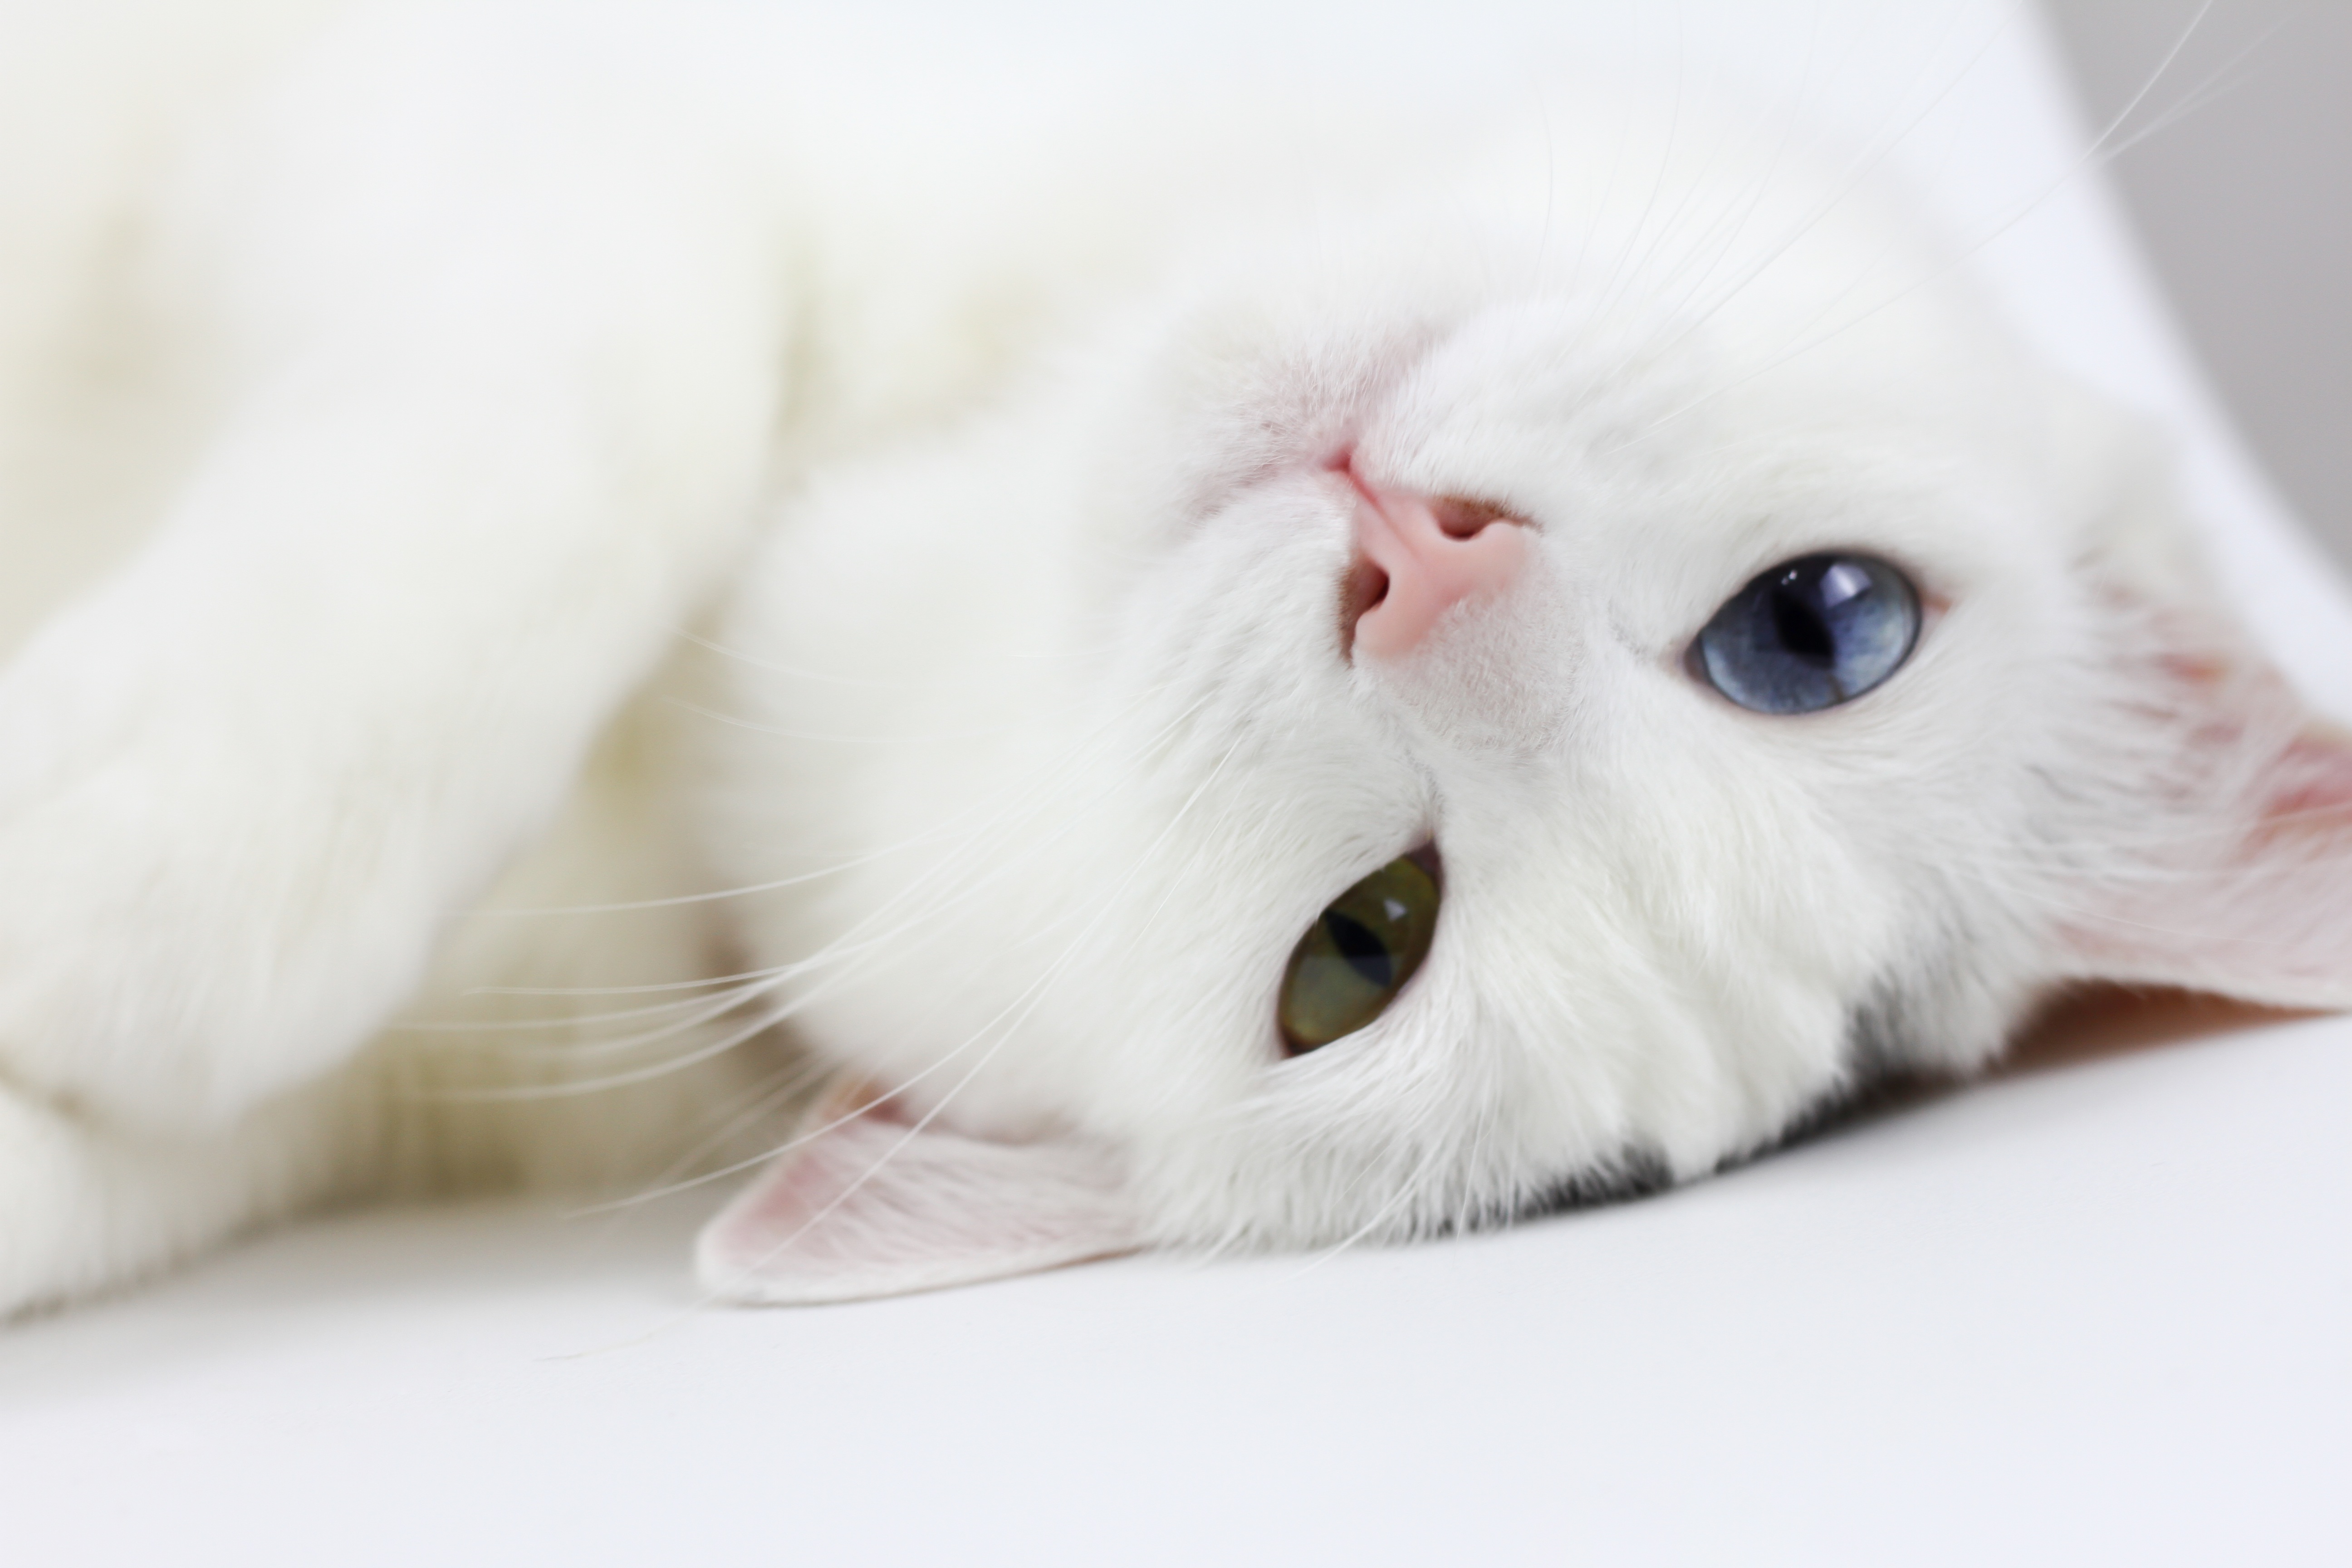
white, kitten, cat, mammal, close up, pets, nose, whiskers, lazy, skin, vertebrate, lay, white cat, different colored eyes, burmilla, small to medium sized cats, cat like mammal, american shorthair